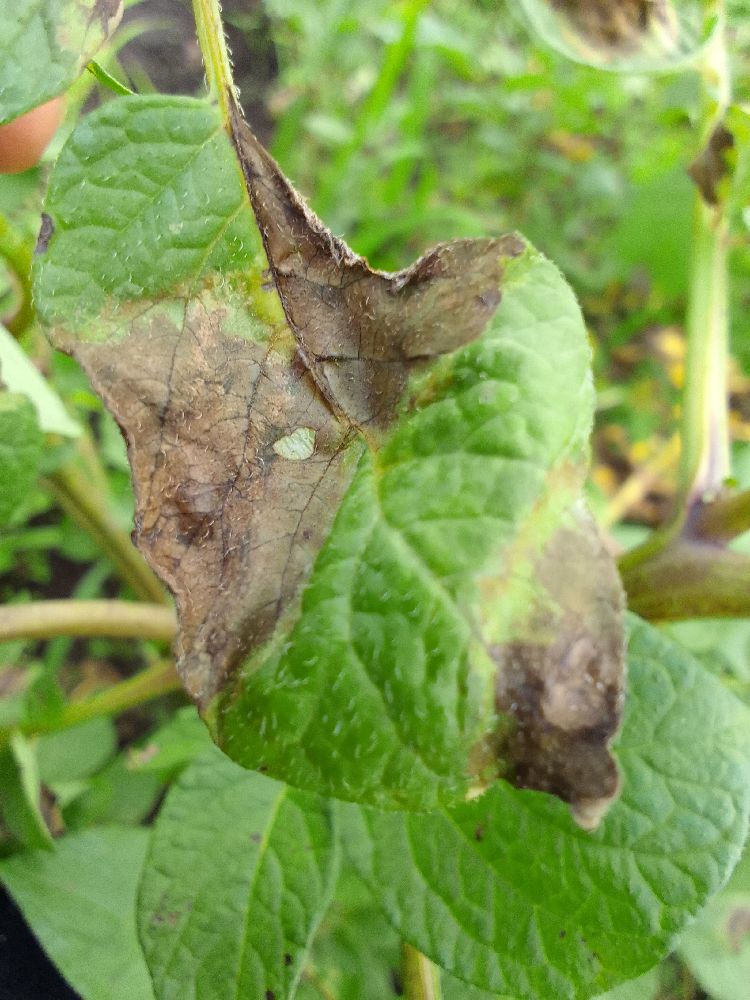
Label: Late blight